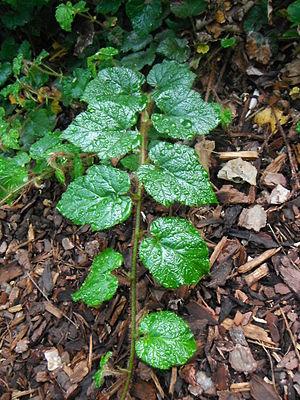
face supérieure d'un turion de Rubus tricolor
Rubus tricolor est une ronce dépourvue d'épine, de la famille des rosacées.